Lajos Blau

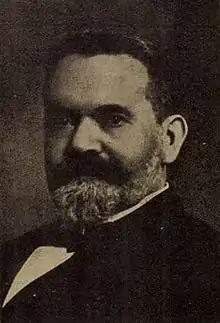
Lajos Blau

Lajos Blau (German: Ludwig Blau; 29 April 1861 – 8 March 1936) was a Jewish–Hungarian scholar of philosophy and Oriental studies, professor of Jewish studies, and publicist born at Putnok, in the Kingdom of Hungary.